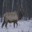
Label: deer